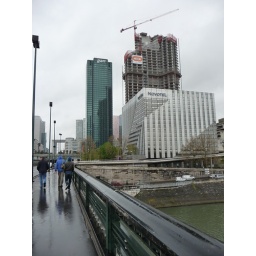
We're still walking over the bridge over the River Seine in the rain.